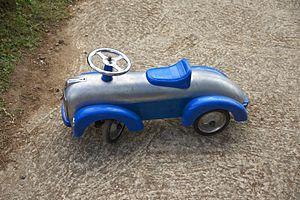
Une voiture bleue